Lunar magma ocean

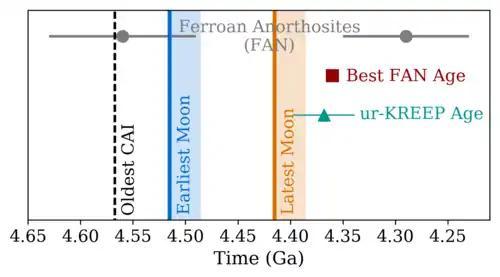
The most reliable FAN sample age is shown with a red square (error bars are smaller than the marker) and the best estimate for formation of the original KREEP layer at depth (i.e., ur-KREEP) is shown with a dark cyan triangle. Oldest and youngest FAN samples are shown by gray circles.

In the past, the age difference between the oldest and youngest FAN samples were used to determine the duration of the LMO. This was problematic due to the large errors of sample ages and due to some sample ages being reset by impacts. For instance, the oldest FAN sample is 67016 with a Sm-Nd age of 4.56±0.07 Ga and the youngest is 62236 with a Sm-Nd age of 4.29±0.06 Ga. The difference between these ages is 270 million years. This would again mean that the LMO had an additional heat source, such as tidal heating.